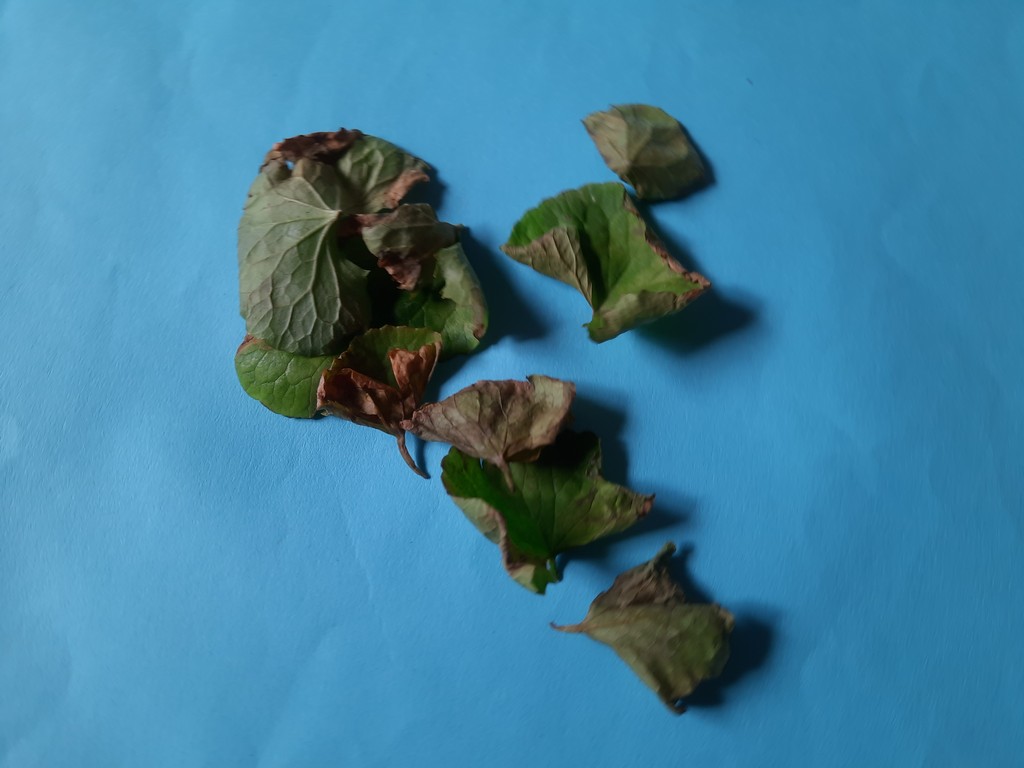
Label: Unhealthy